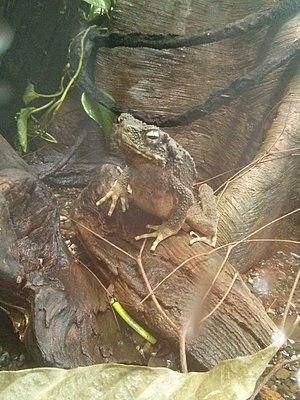
Phrynoidis juxtaspera est une espèce d'amphibiens de la famille des Bufonidae.